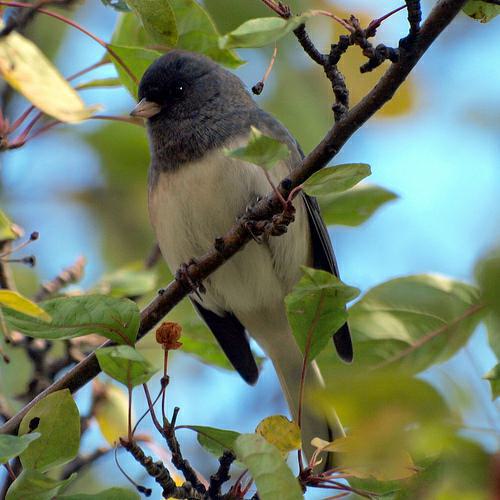
A photo of a dark eyed junco